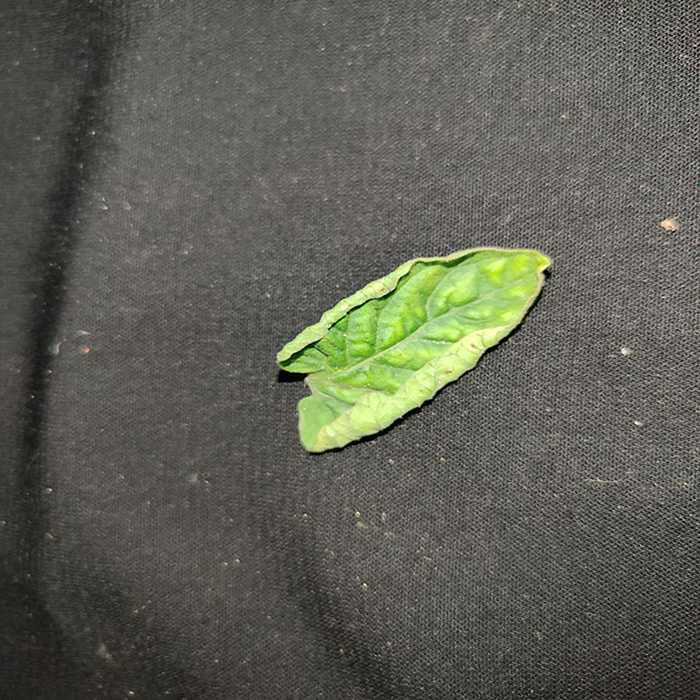
Plant: Tomato
Label: Tomato leaf curl virus